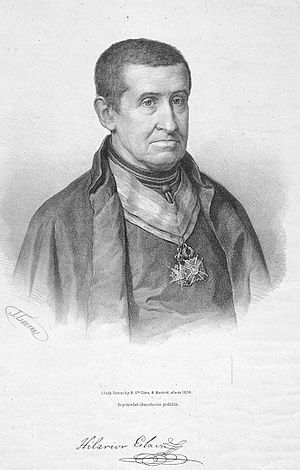
Miguel Hilarión Eslava
Miguel Hilarión Eslava Elizondo var en spansk komponist og musikforfatter.